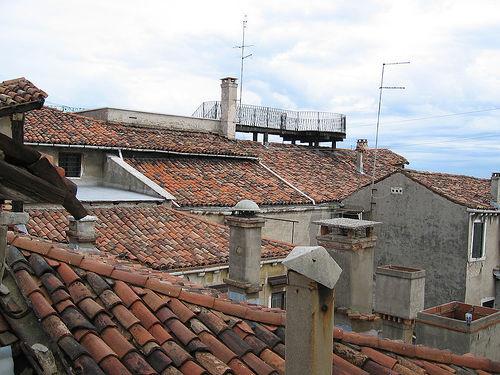
Weather: cloudy or overcast